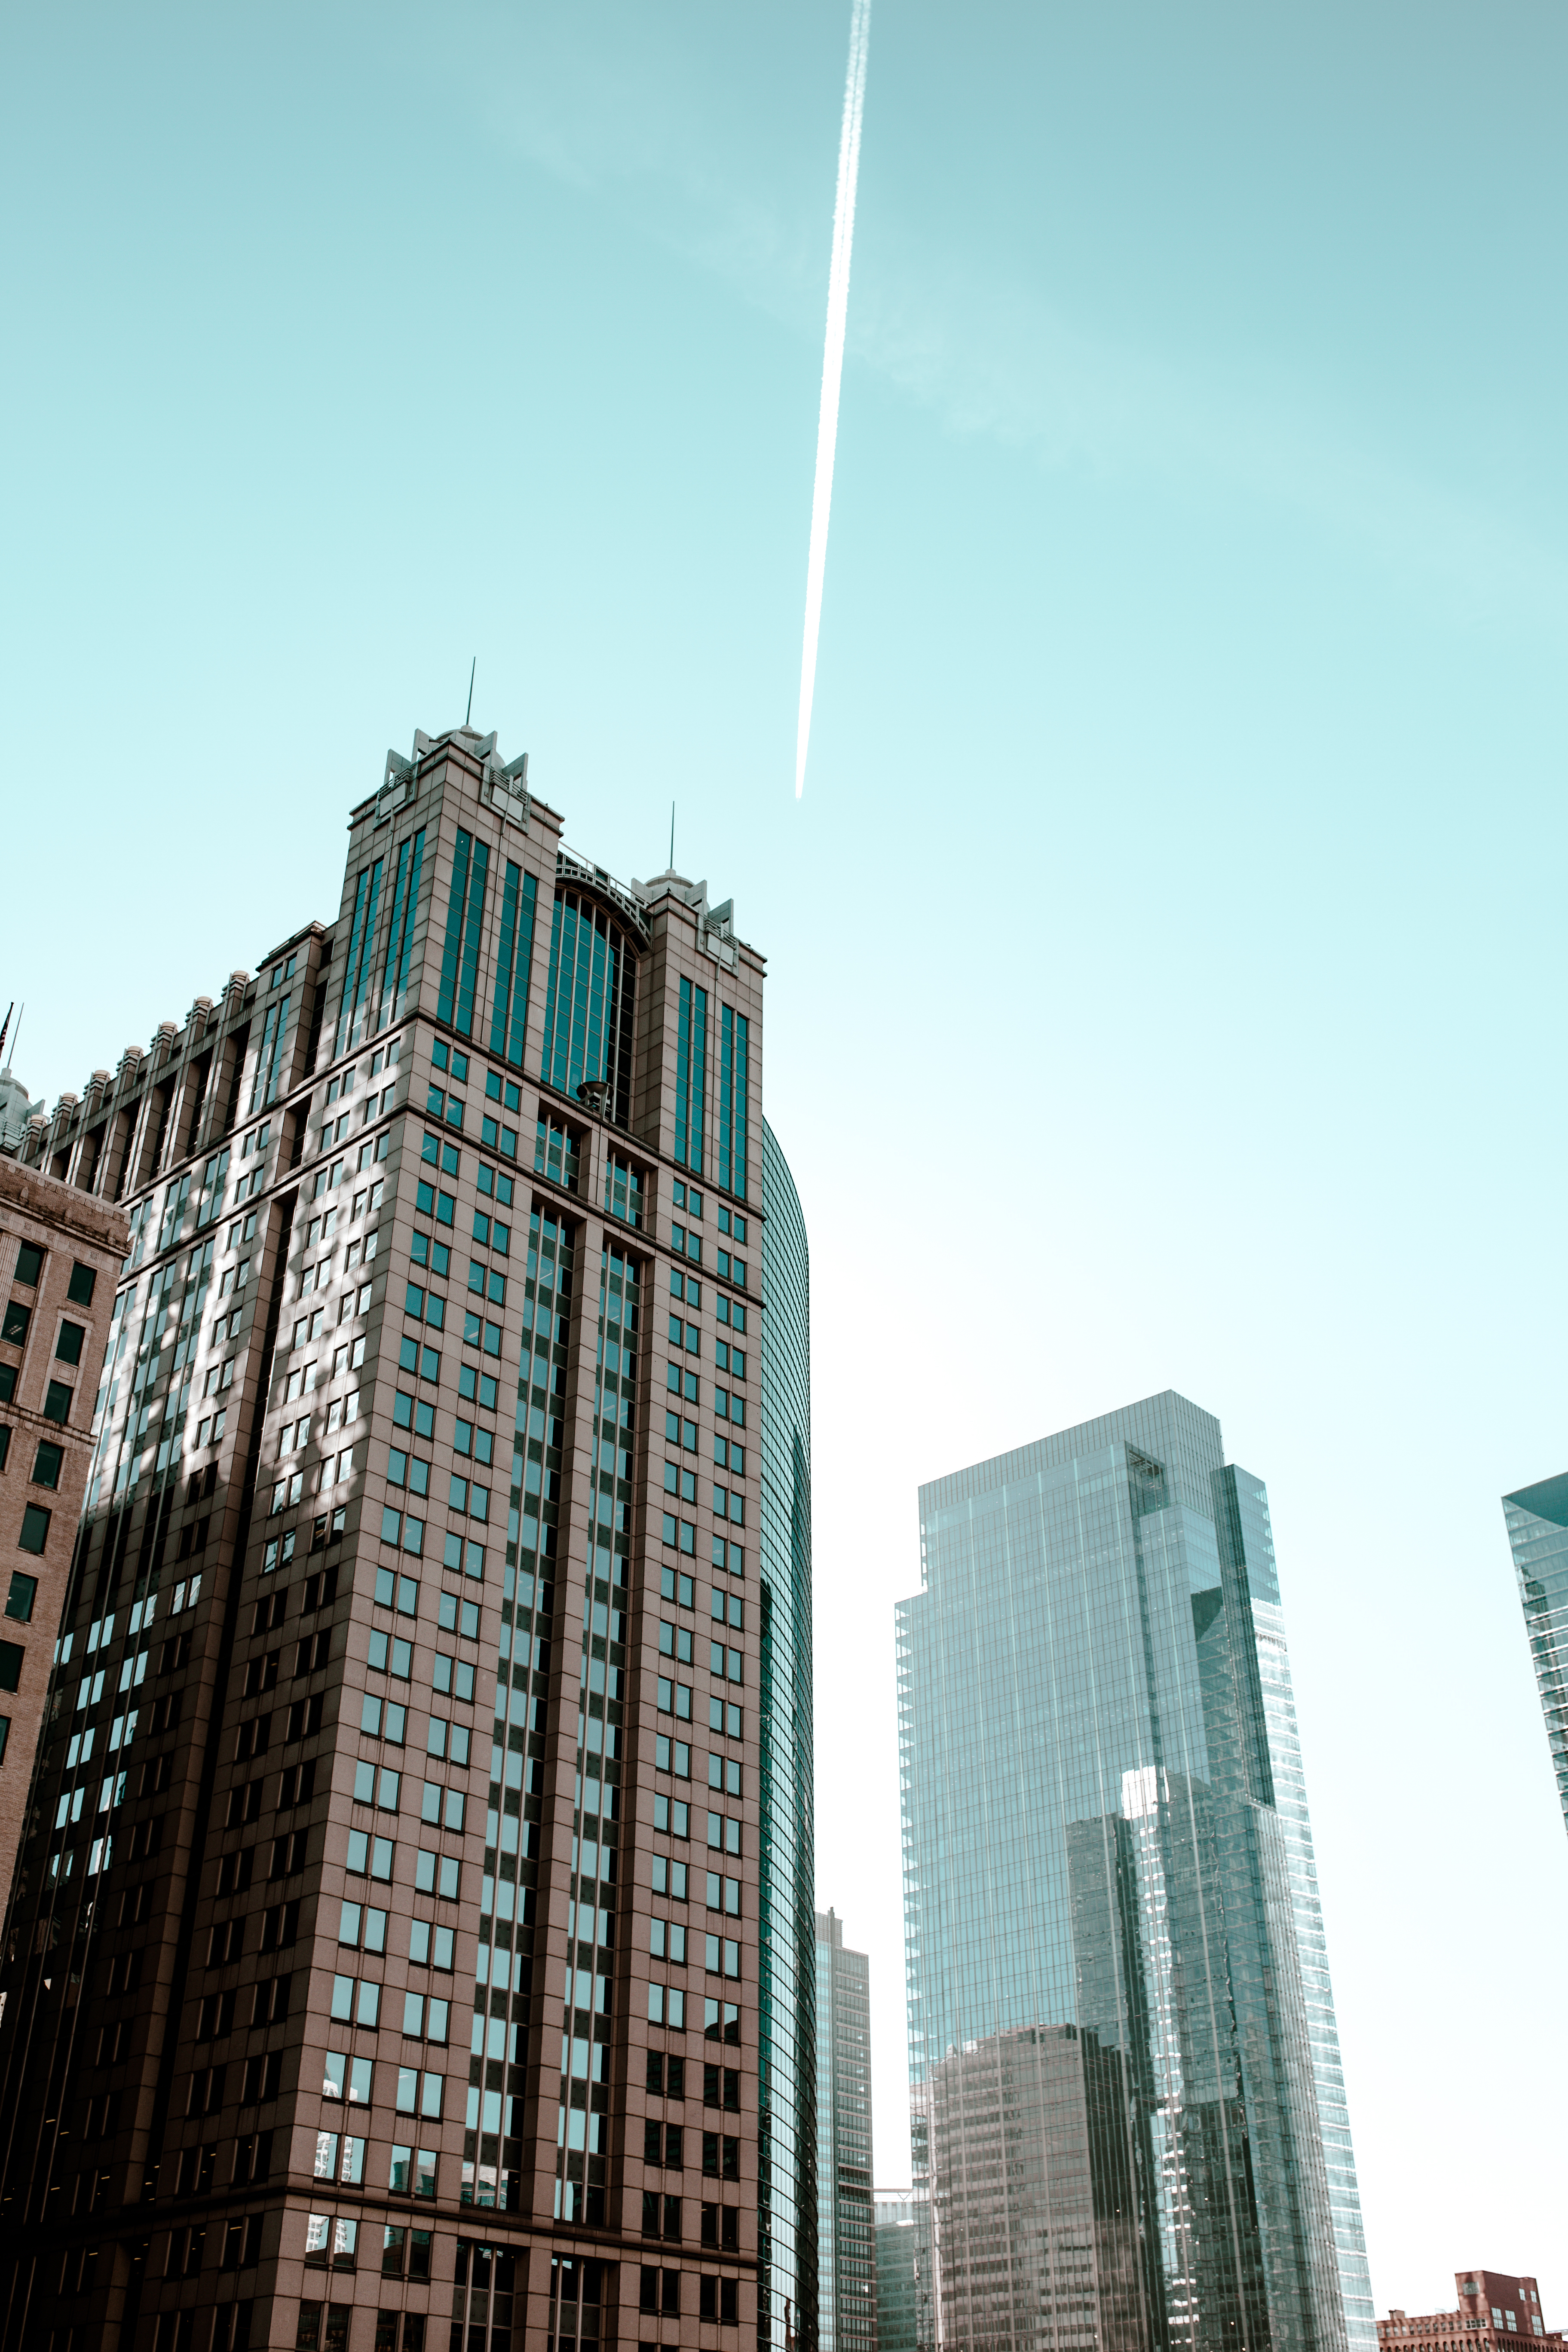
architecture, skyline, window, building, city, skyscraper, cityscape, downtown, tower, landmark, tower block, metropolis, urban area, human settlement, metropolitan area